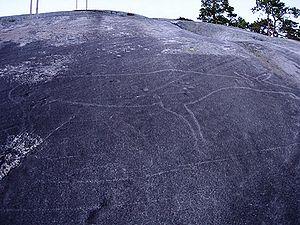
Liste des gravures rupestres de Norvège